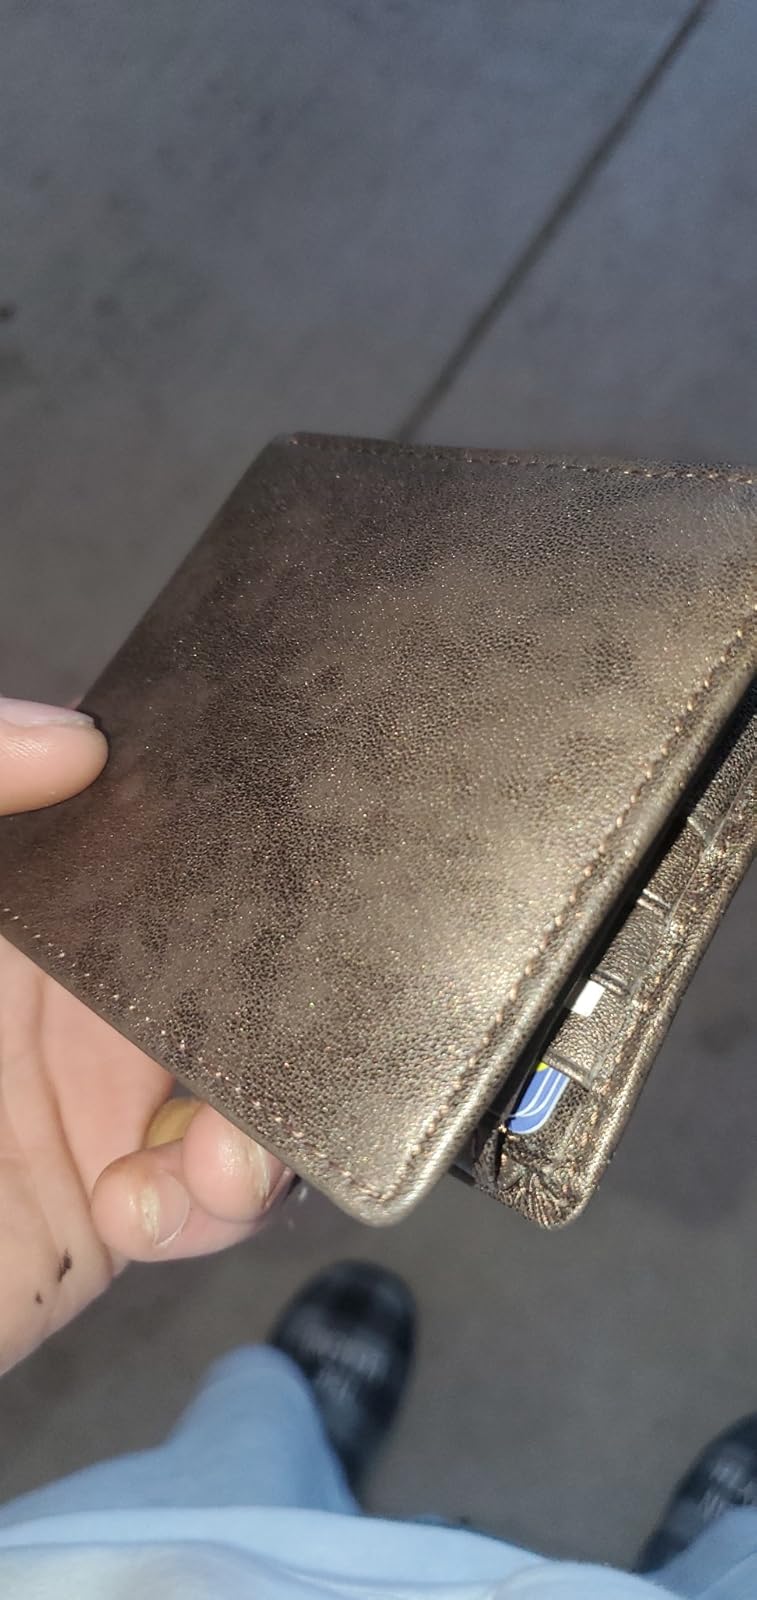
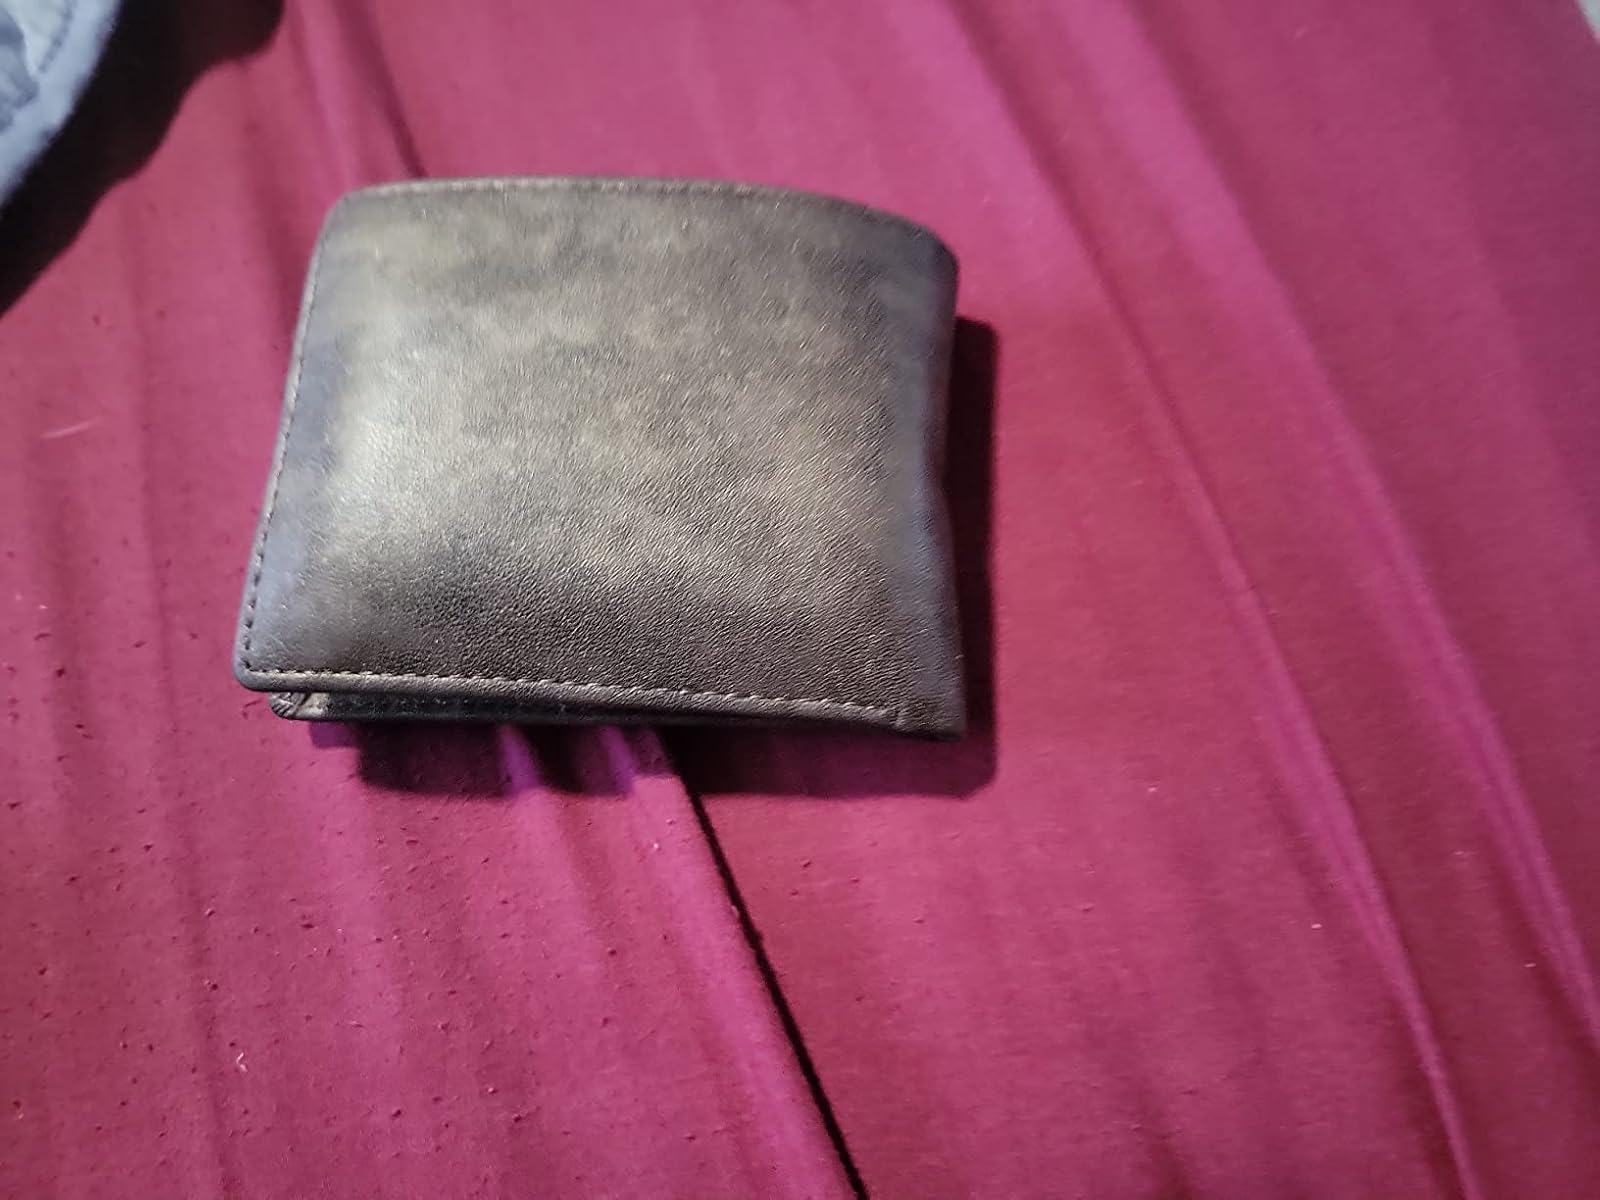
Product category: accessories_wallet
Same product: yes